Lawrence of Arabia: The Authorised Biography of T. E. Lawrence

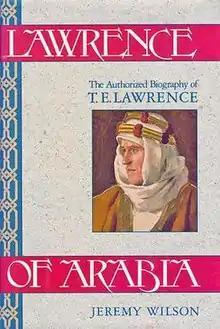
U.S. edition (Atheneum)

Lawrence of Arabia: The Authorised Biography of T. E. Lawrence is a book by Jeremy Wilson about the noted historic figure T. E. Lawrence ("Lawrence of Arabia"), who helped lead the Arab Revolt against the Ottoman Empire during World War I. It was published in 1989, first by William Heinemann Ltd., London, then in the United States by Atheneum, New York.